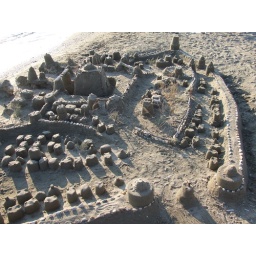
sand castle by giorgio martino in livadi beach, schinoussa